Eduardo Leite

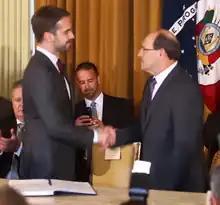
Eduardo Leite and José Ivo Sartori, his opponent in the 2018 runoff, during the government transition.

Leite was sworn as the governor of Rio Grande do Sul in 2019. In his inauguration address, he stressed the necessity of political conciliation to overcome the economic crisis in increasingly polarized times. He allocated most of his cabinet membership to coalition partners, having nine parties represented. Alleging cost reduction, he became the first governor to live in the state's palace since Olívio Dutra.